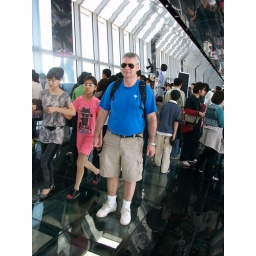
standing on a glass floor 100 stories above Shanghai